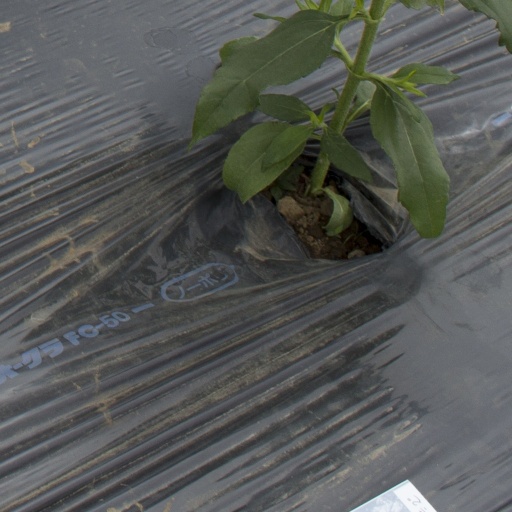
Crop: Jerusalem artichoke